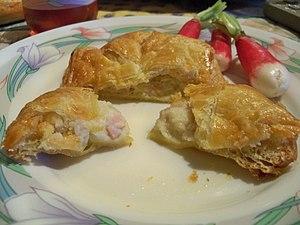
Friand farci au chèvre
Le friand peut être :